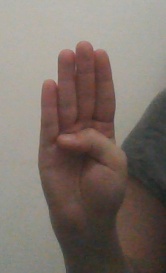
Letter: kaaf